Swan 411

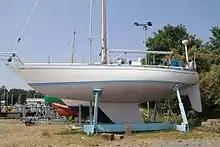
Swan 411 on its cradle

In a 2013 review for "Yachting Monthly", Dick Durham wrote, "Her draught rules her out as a creek crawler, but for pure sailing pleasure, peerless sea-keeping and sheer beauty, very few other boats can hold a candle to this all-time classic. She's a fine, fast passage-maker that revels in a good blow and offers her crew a comfortable motion at sea, yet she has the manoeuvrability that most comparable yachts lack, performs well in light airs too, and can sail closer to the wind than most modern cruisers. The genoa is a beast but the staysail is manageable and you'll rarely need to use the runners, so short-tacking won’t be a chore."